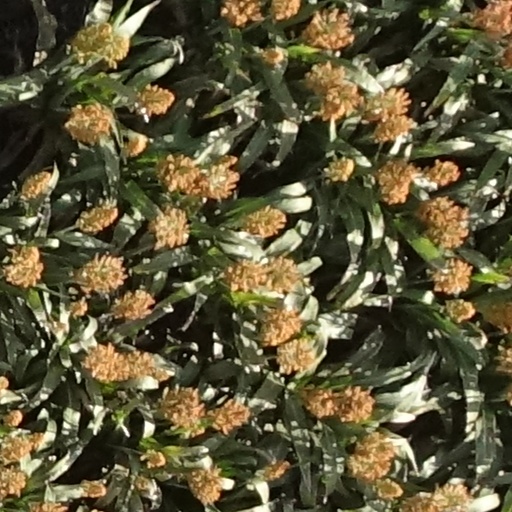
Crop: sorghum